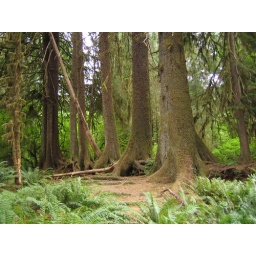
This row of trees grew over a fallen tree